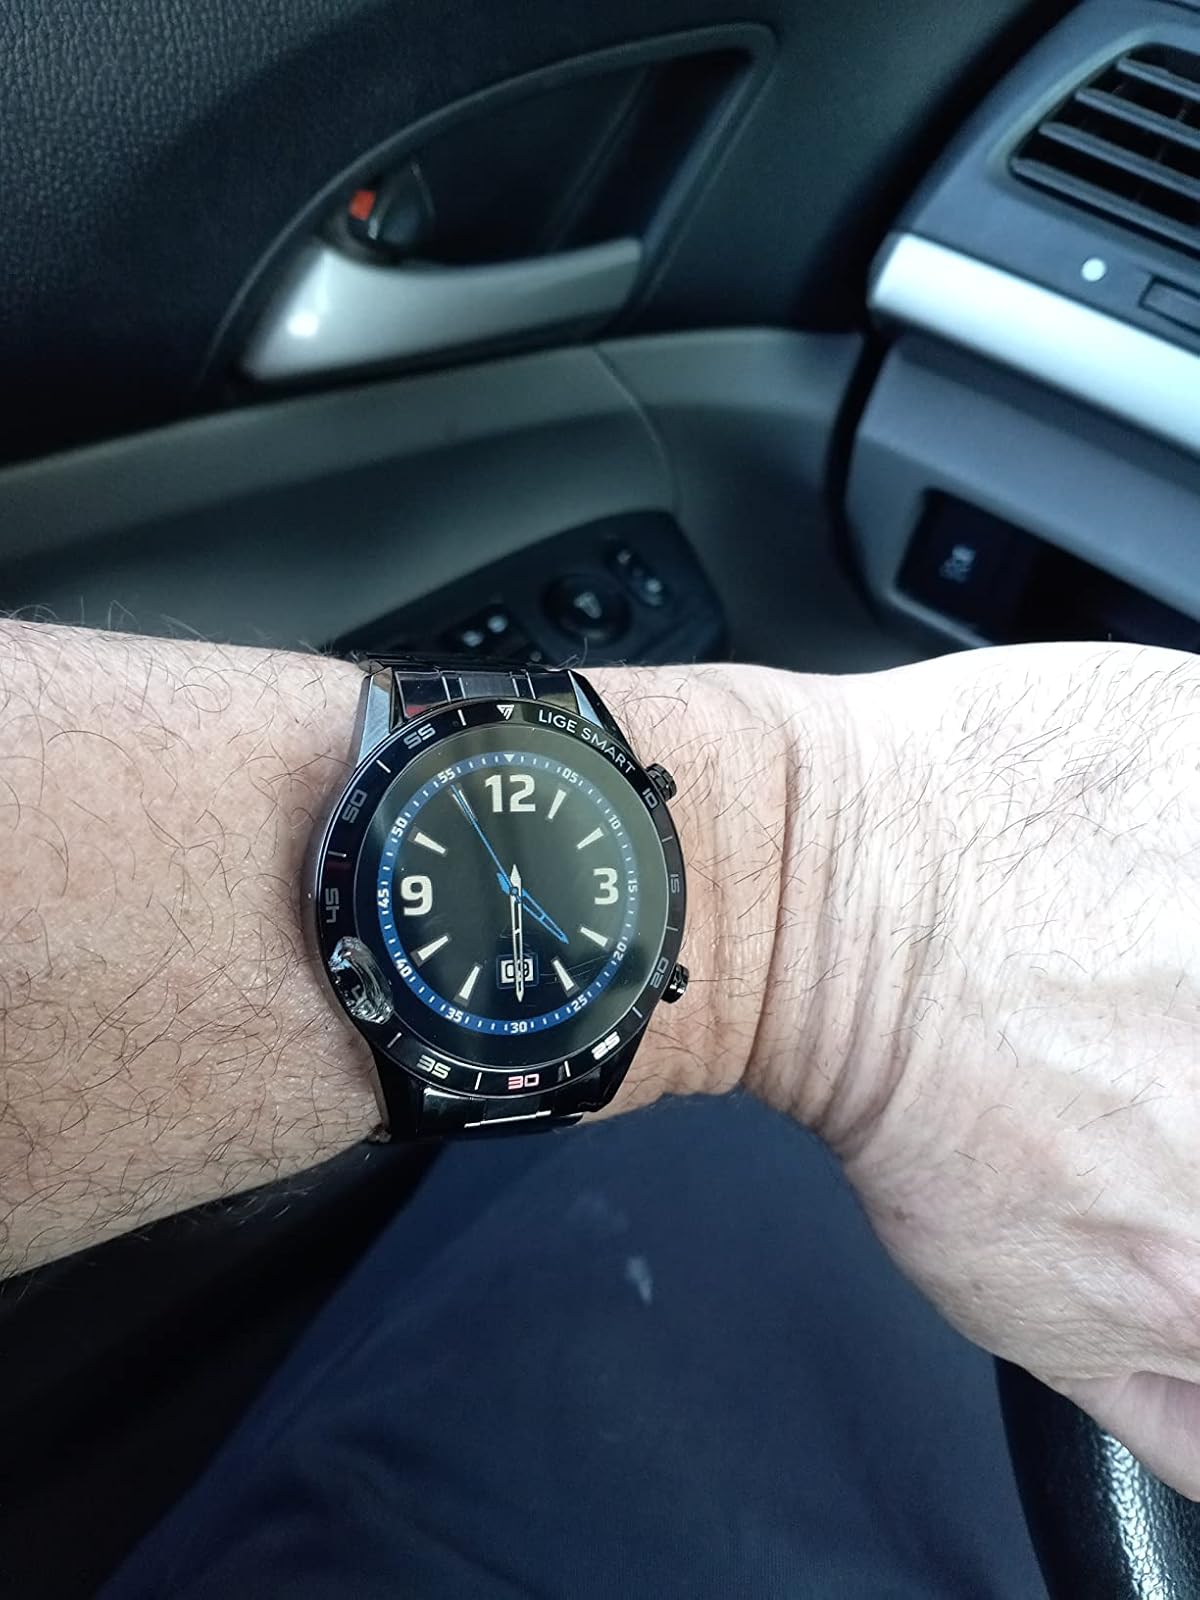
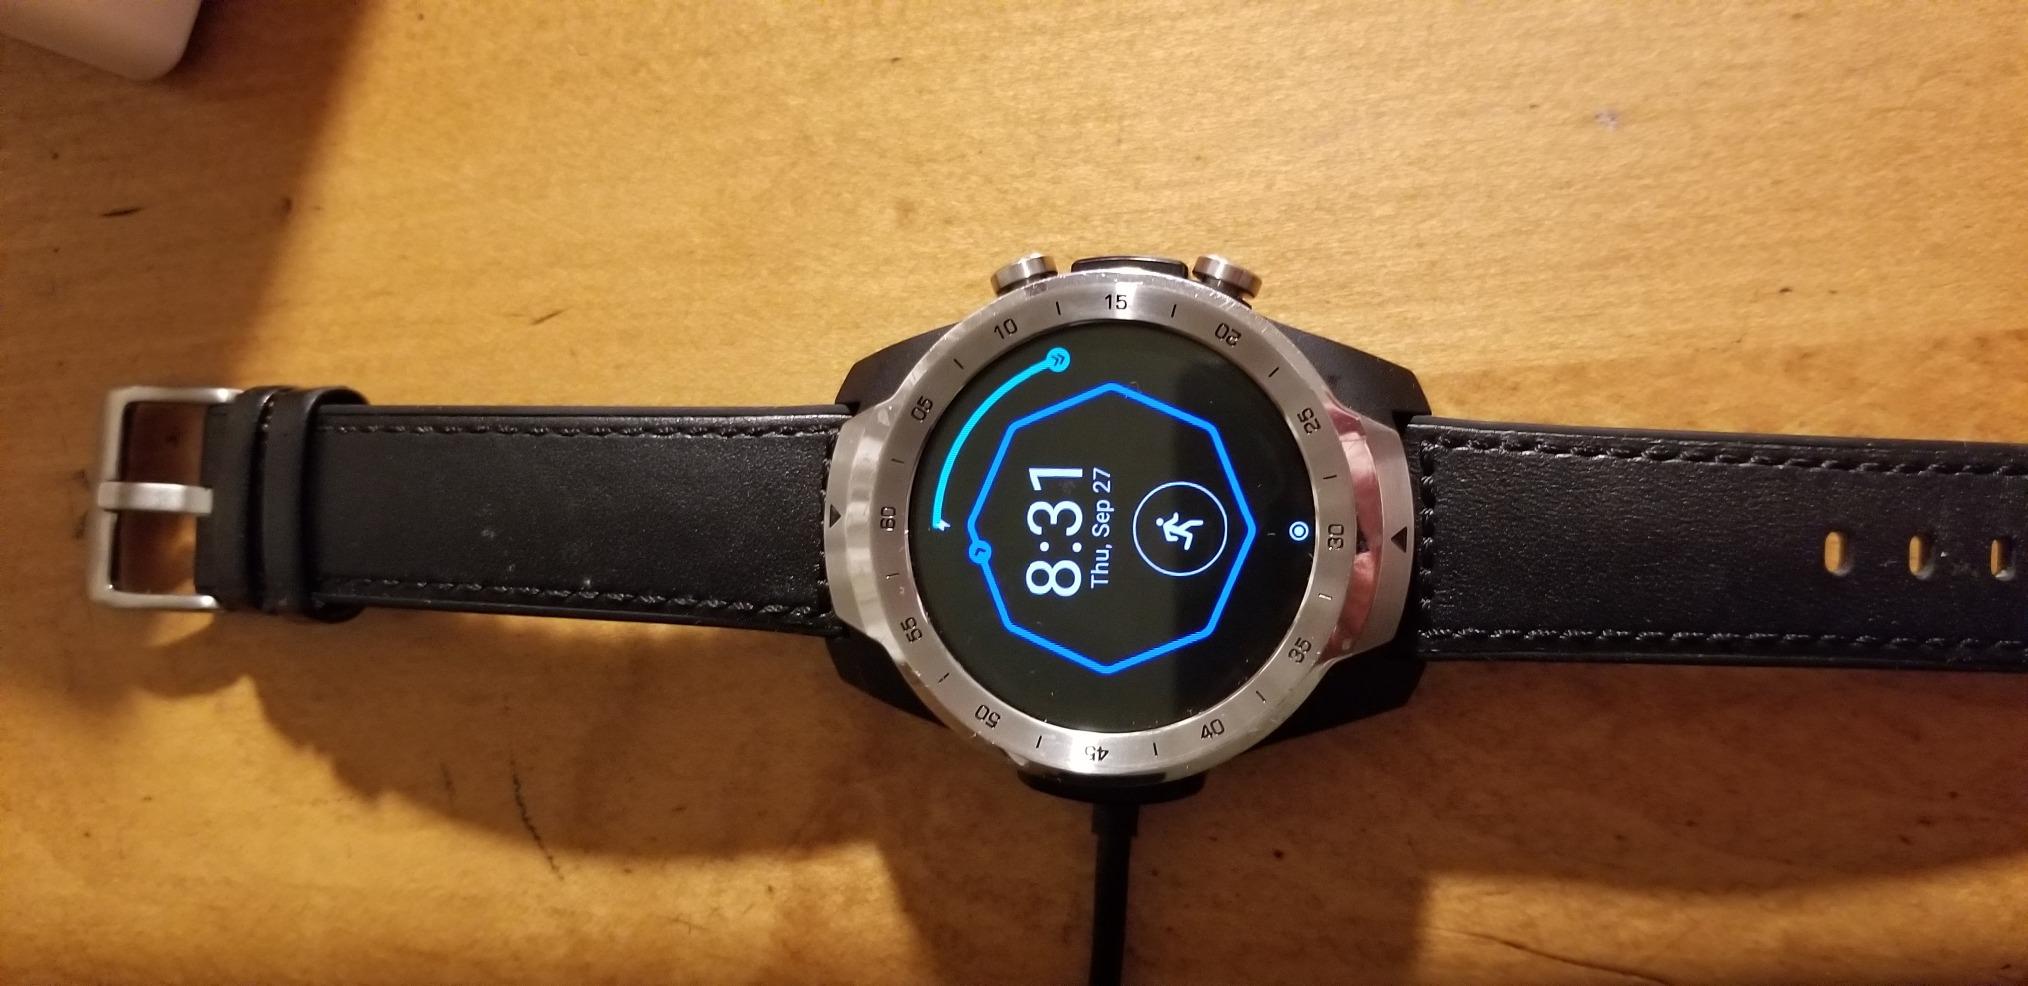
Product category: smartwatch
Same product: no